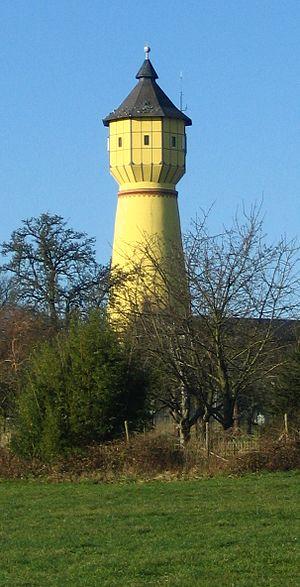
Kirchberg (Hunsrück) est une municipalité et chef-lieu du Verbandsgemeinde Kirchberg, dans l'arrondissement de Rhin-Hunsrück, en Rhénanie-Palatinat, dans l'ouest de l'Allemagne. La ville se situe à 10 km à l'ouest de Simmern/Hunsrück et à 12 km à l'est de l'aéroport de Francfort-Hahn. Kirchberg est jumelée avec le village de Villeneuve-l'Archevêque en France où il y a une avenue de Kirchberg.